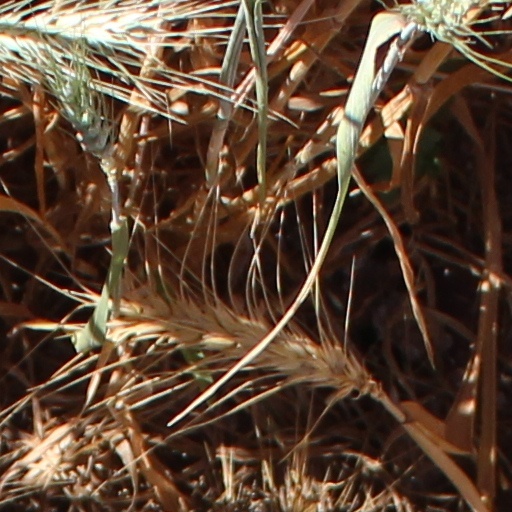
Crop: wheat